Hans and Fritz Schlumpf

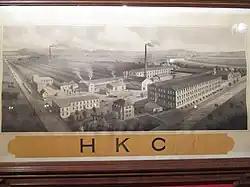
HKG in Mulhouse, acquired by the Schlumpf brothers in 1957

After engaging in wool brokerage, the brothers decide to go into finance and participations, in order to grow their business. Fritz Schlumpf can be seen as the initiator and leader of the two. They began to speculate in various industries and made large profits. At the end of the Great Depression of 1929, they were among the French monetary elite. In 1935, they founded SAIL (Société Anonyme pour l'Industrie Lainière), a public company trading in wool. They started buying up several textile manufacturing plants, most prominently a spinning mill in Malmerspach in 1957, about 20 miles (or 30 kilometers) Northwest from Mulhouse (formerly "Eck, Guth & Cie."), which was owned by a Jewish family who faced persecution during World War II. Until its bankruptcy and dissolution 1977, this spinning mills employed over 3,000 workers and was the most important employer of the region. SAIL became a mayor textile concern which basically held a quasi-monopoly in Eastern France and grew steadily until the textile crisis of the 1970s. They were also diversified in wine estates in the Champagne region and real estate.